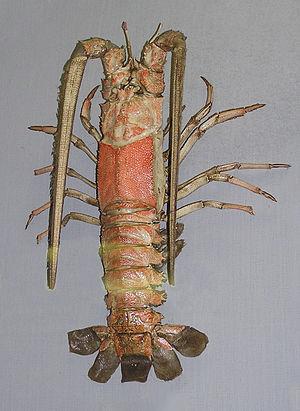
Ancistrotus cumingi. Musée de zoologie de Saint-Pétersbourg, Russie. Русский: Зоологический музей в Санкт-Петербурге. Треугольный линупарус This photograph taken in Zoological Museum of the Zoological Institute of the Russian Academy of Sciences Note: It is only museum co-ordinates, instead of an area of live animals. Camera location59°
Les Palinuridae forment une famille de crustacés décapodes, tous comestibles, plus connus sous le nom de langoustes, même si en France le terme langouste désigne plus particulièrement la Langouste rouge. Ce sont des animaux de belle taille caractérisés par un corps allongé, de longues antennes épineuses et des pinces très atrophiées. Comestibles, les langoustes sont pêchées pour leur chair savoureuse qui en fait un mets de choix et un enjeu économique pour de nombreuses régions côtières. On trouve des langoustes dans toutes les mers tropicales et tempérées, généralement sur les fonds rocheux où elles peuvent trouver des abris, mais les prélèvements excessifs ont souvent provoqué leur raréfaction dans de nombreuses régions.